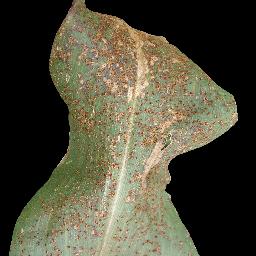
Label: Corn_(Maize)___Common_Rust